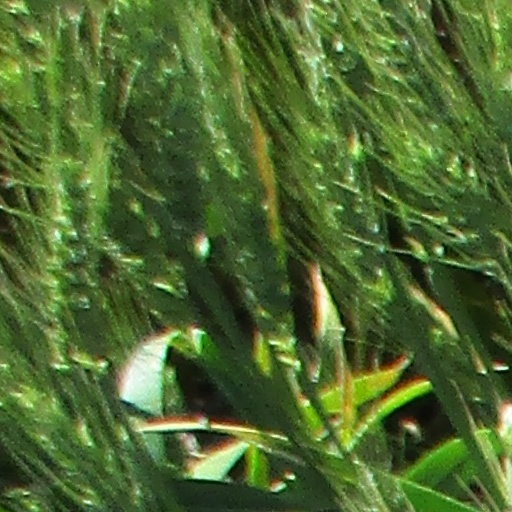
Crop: wheat